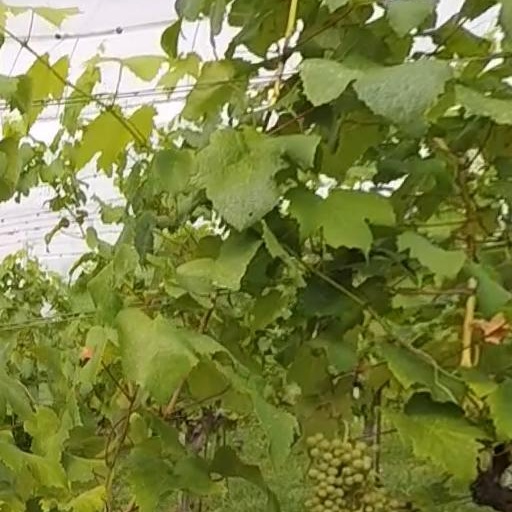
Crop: grape